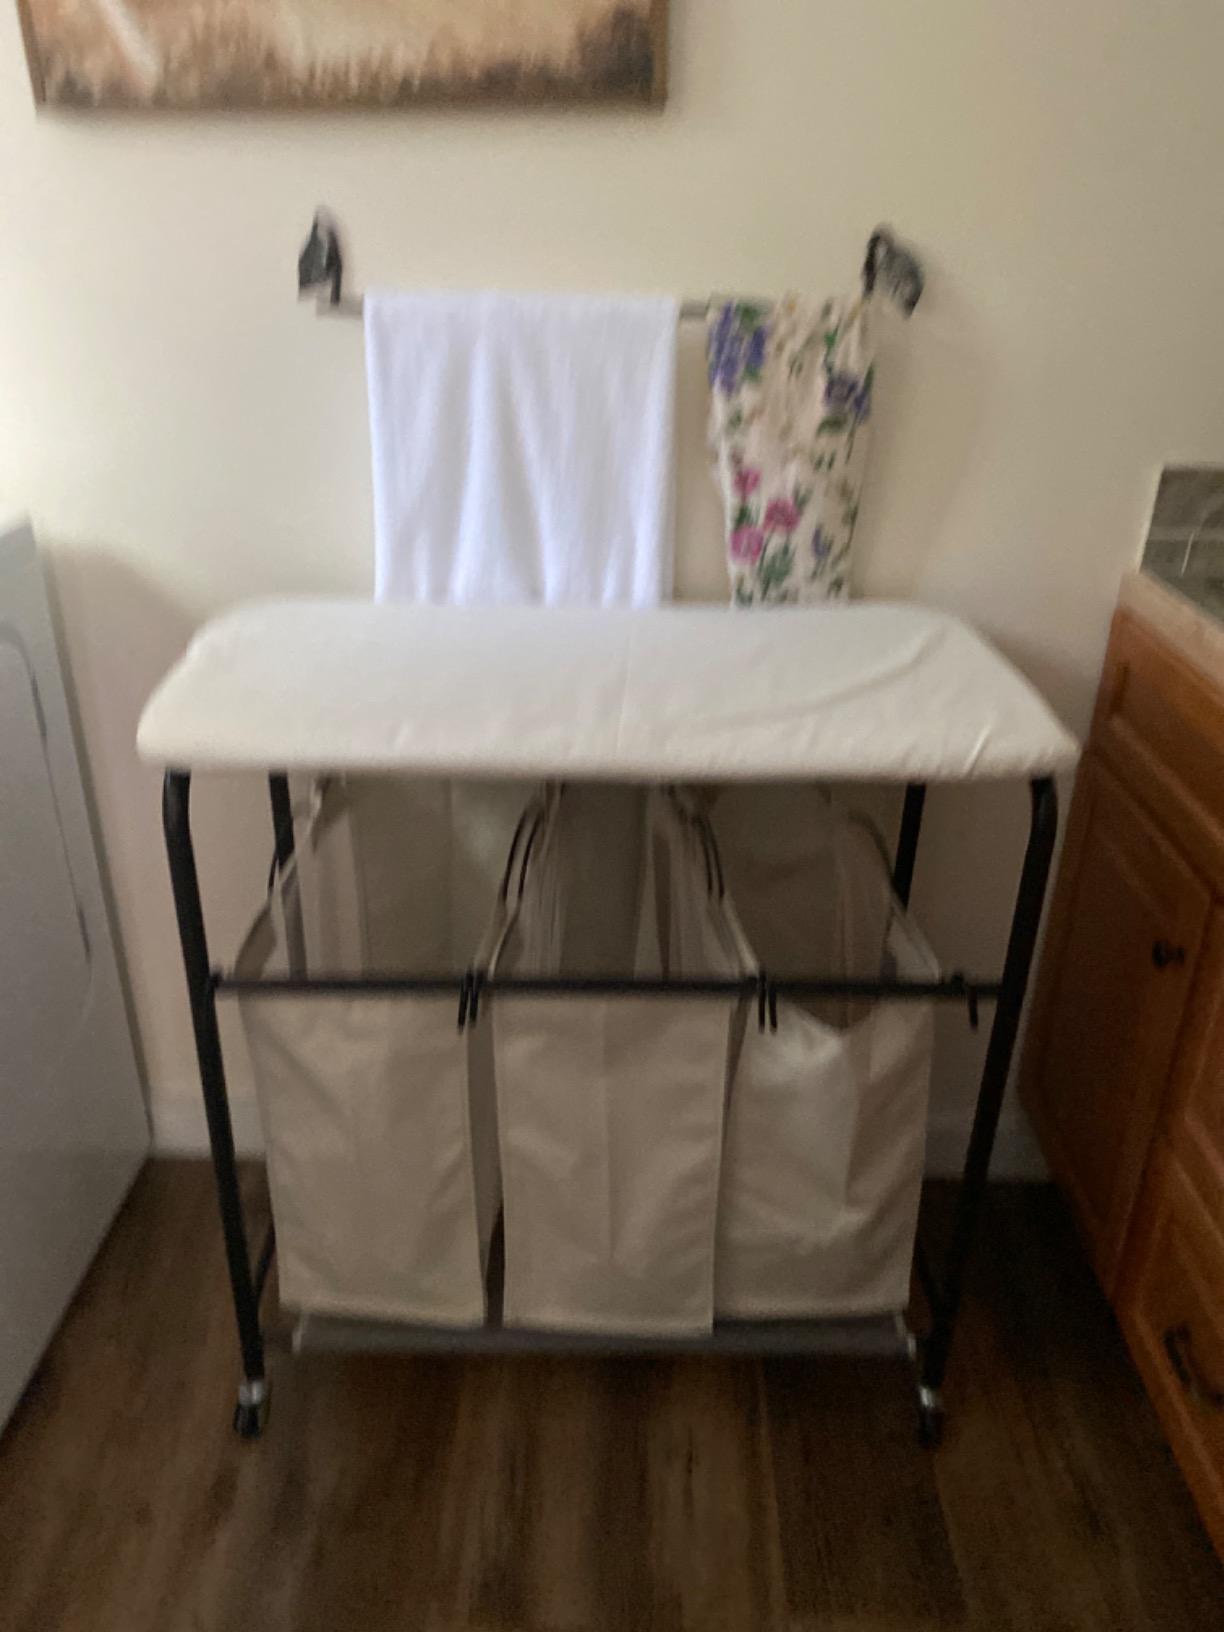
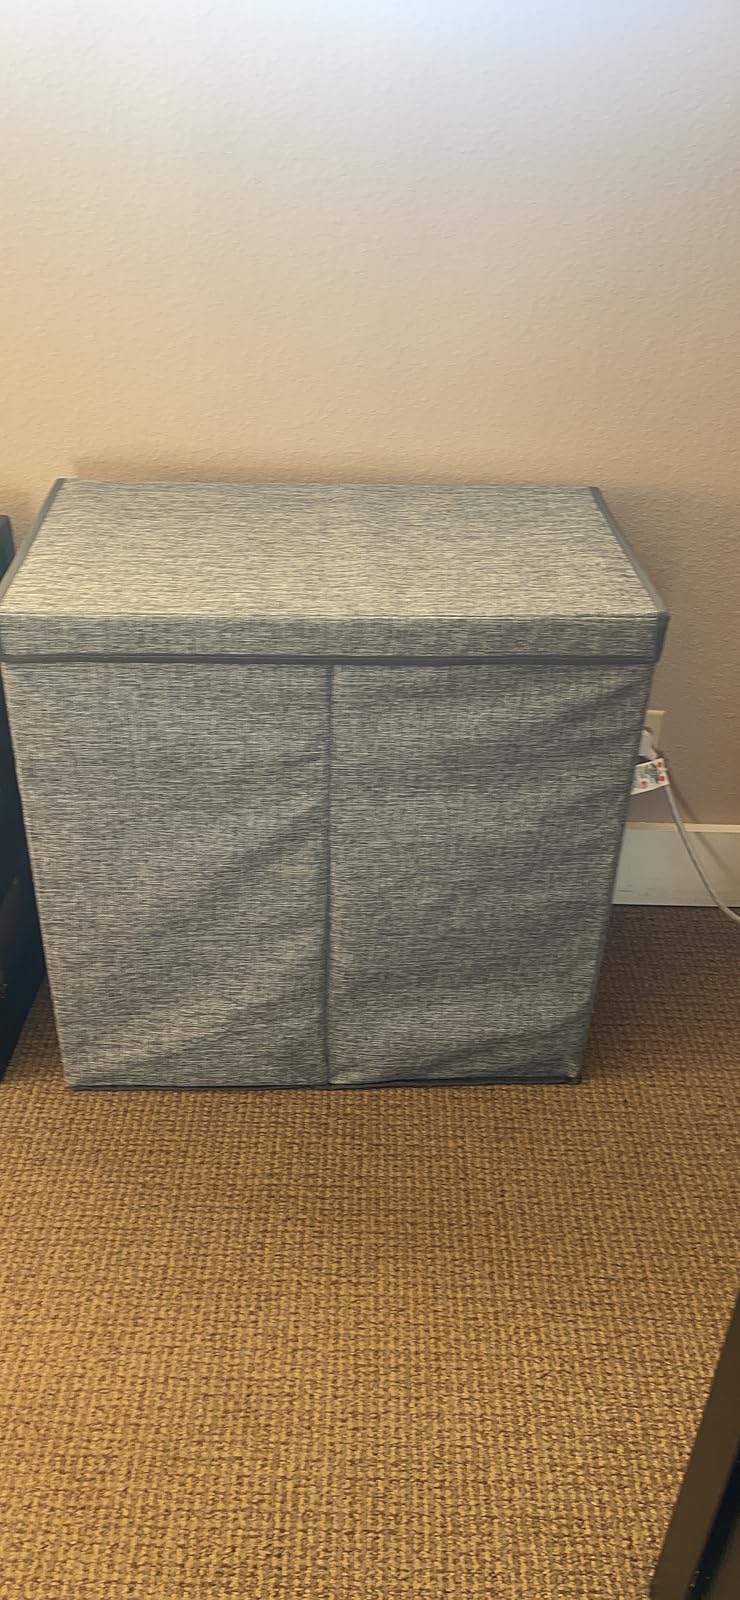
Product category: items_hamper
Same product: no